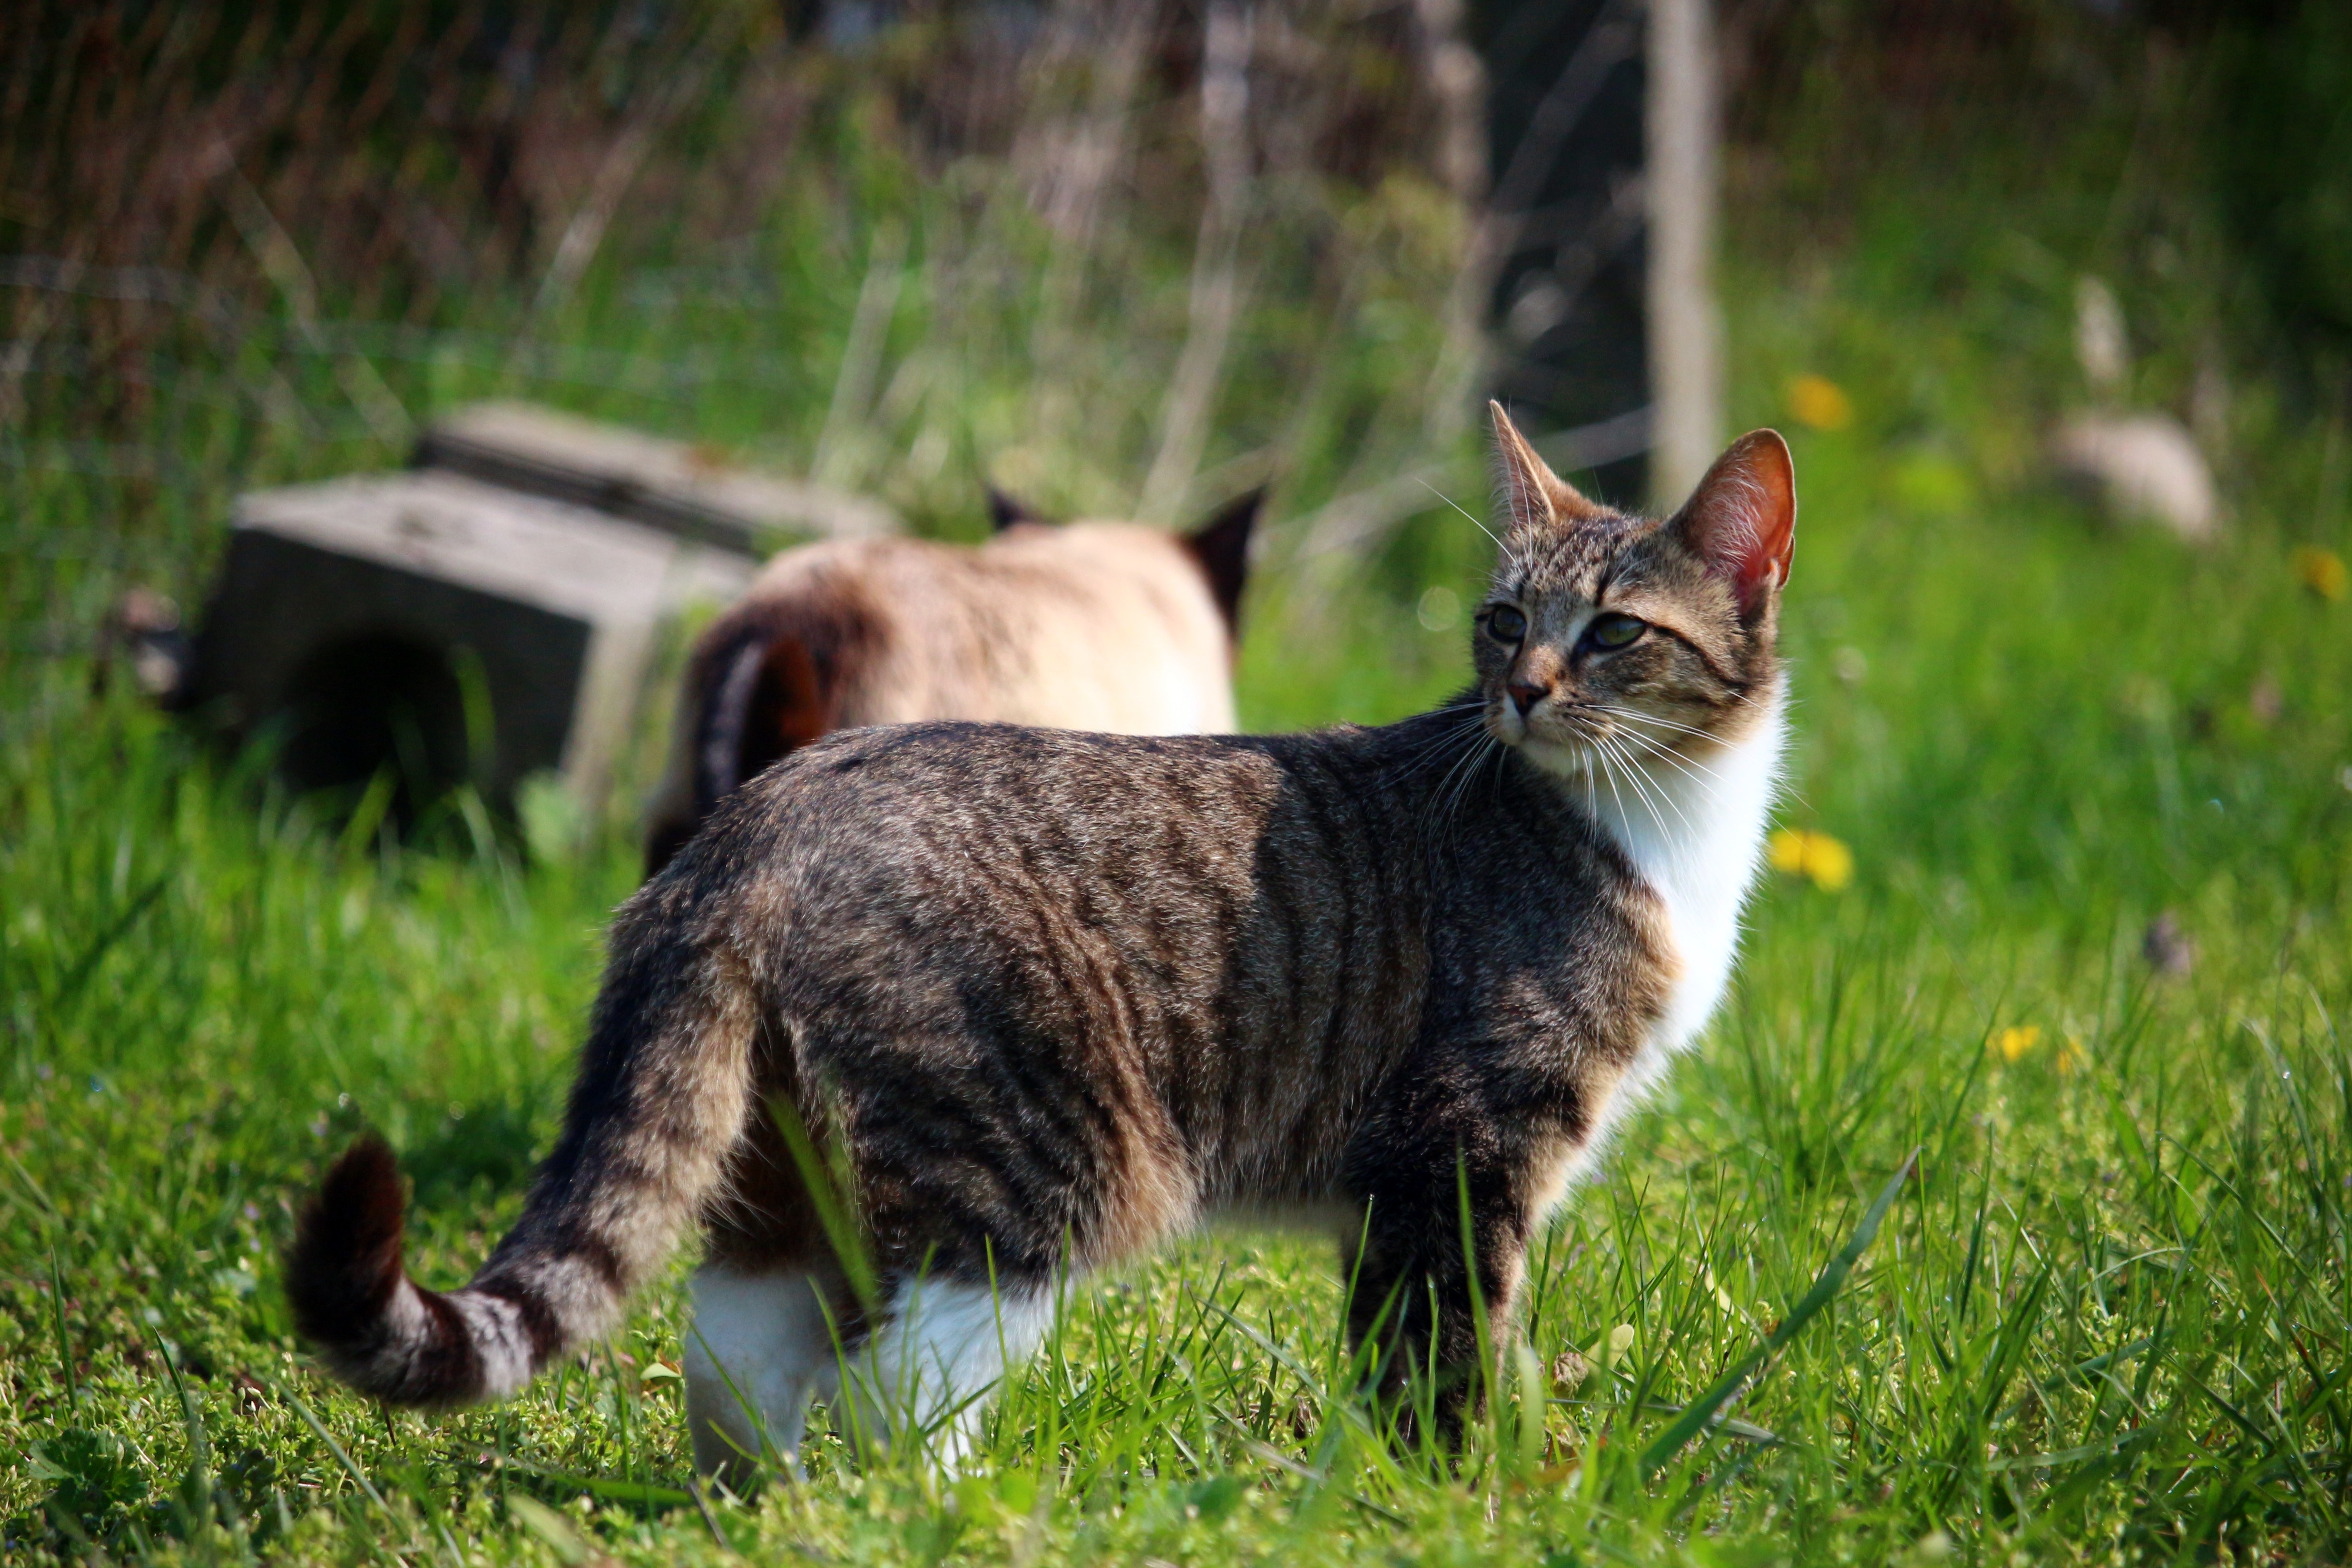
grass, kitten, cat, mammal, fauna, whiskers, vertebrate, mieze, domestic cat, mackerel, tiger cat, young cat, cat baby, european shorthair, wild cat, small to medium sized cats, cat like mammal, domestic short haired cat